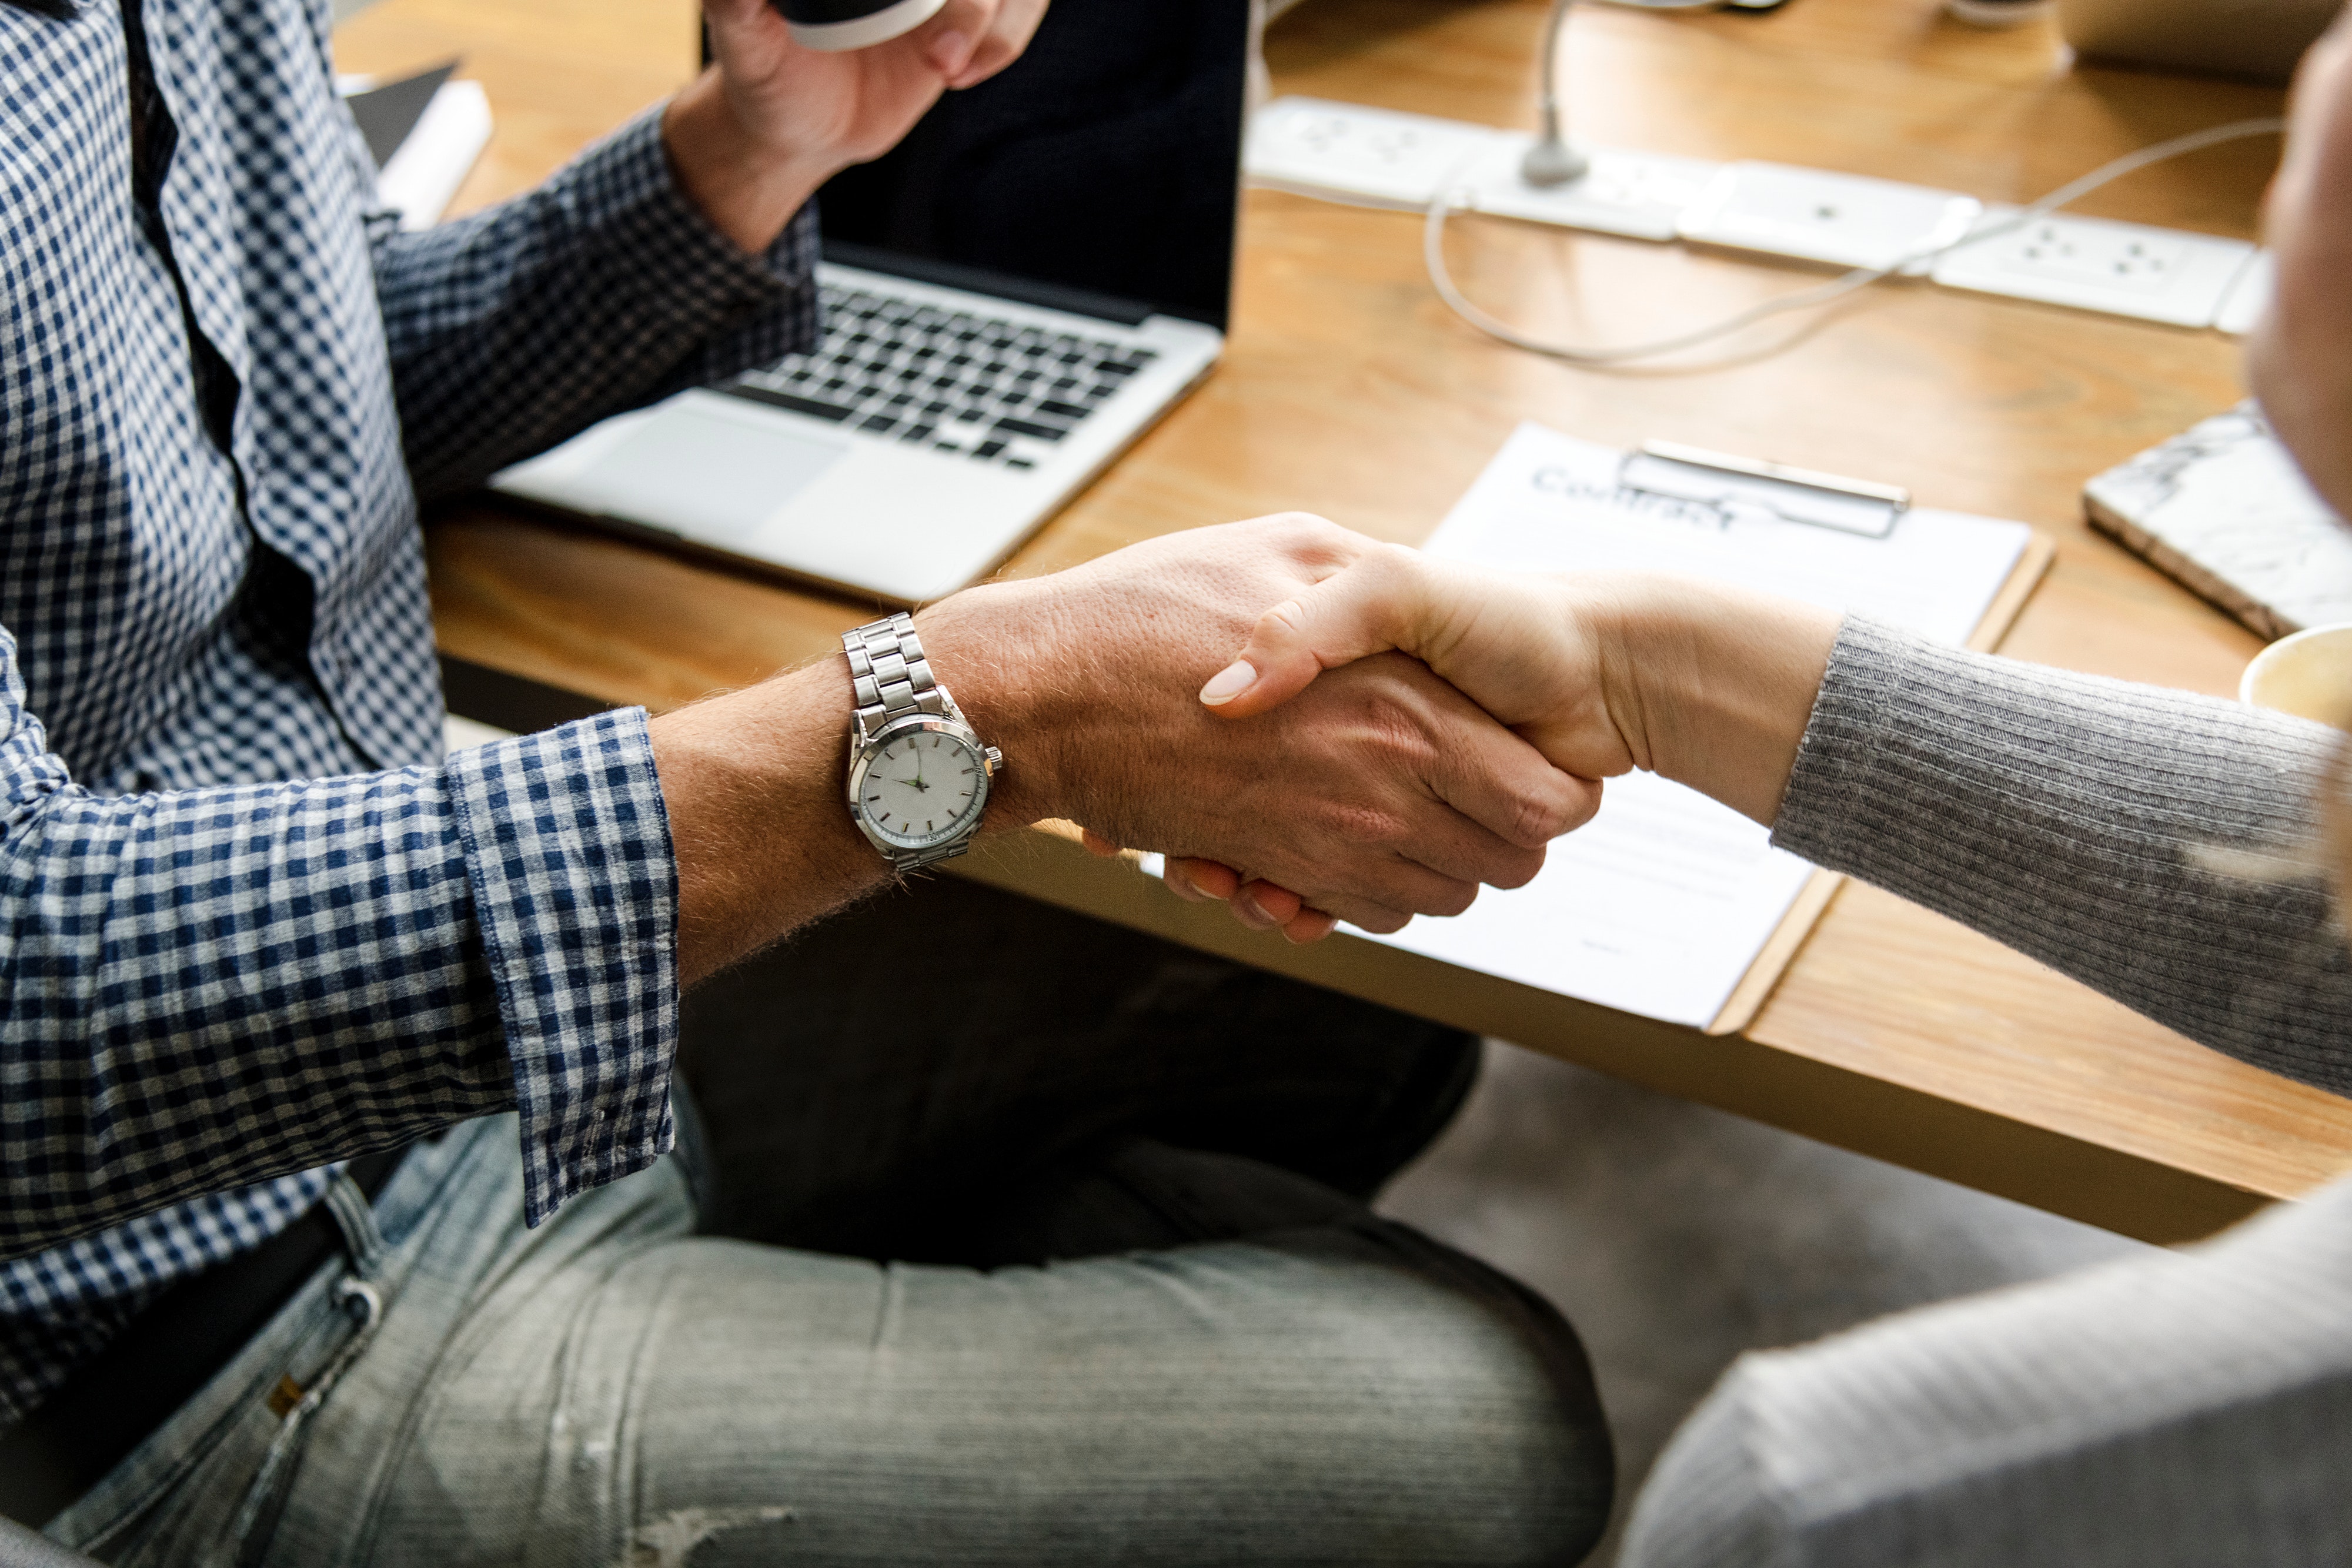
furniture